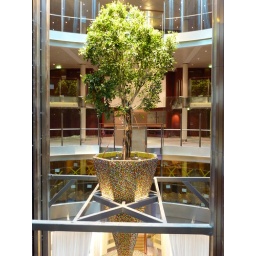
A ficus tree in a pot made of 3,000 Swarovski crystals is the centrepiece of the ship